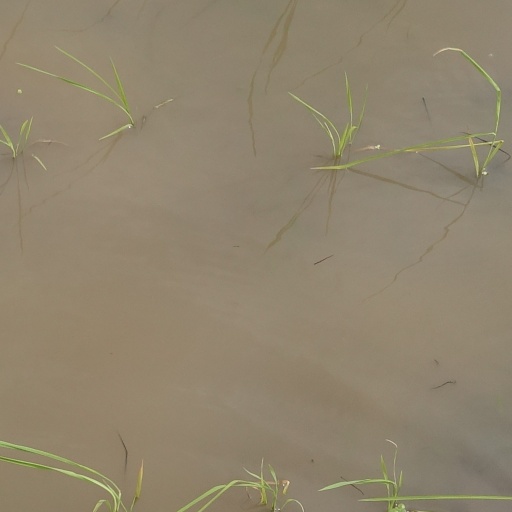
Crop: rice